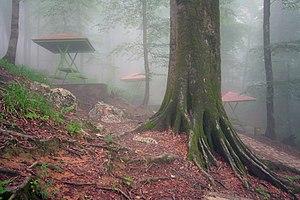
Namakabrood (ou Namakabroud) est un village touristique dans la province de Mazandaran, en Iran. Un téléphérique est installé à Namakabrood pour connecter les côtes de Mer Caspienne et les sommets d’Alborz, en traversant les forêts denses du Nord de l’Iran. Dans ce village il existe des villas pour passer les vacances et profiter de la nature de cette région. العربية: نمكآبرود (مقاطعة تشالوس) (بالإنجليزية: Shahrak-e Namak Abrud) هي مستوطنة تقع في قسم كلارستاق الغربي الريفي (مقاطعة تشالوس) في إيران. يقدر عدد سكانها بـ 354 نسمة .